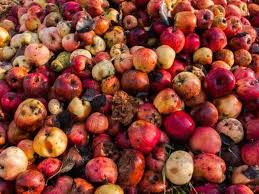
Waste category: biological